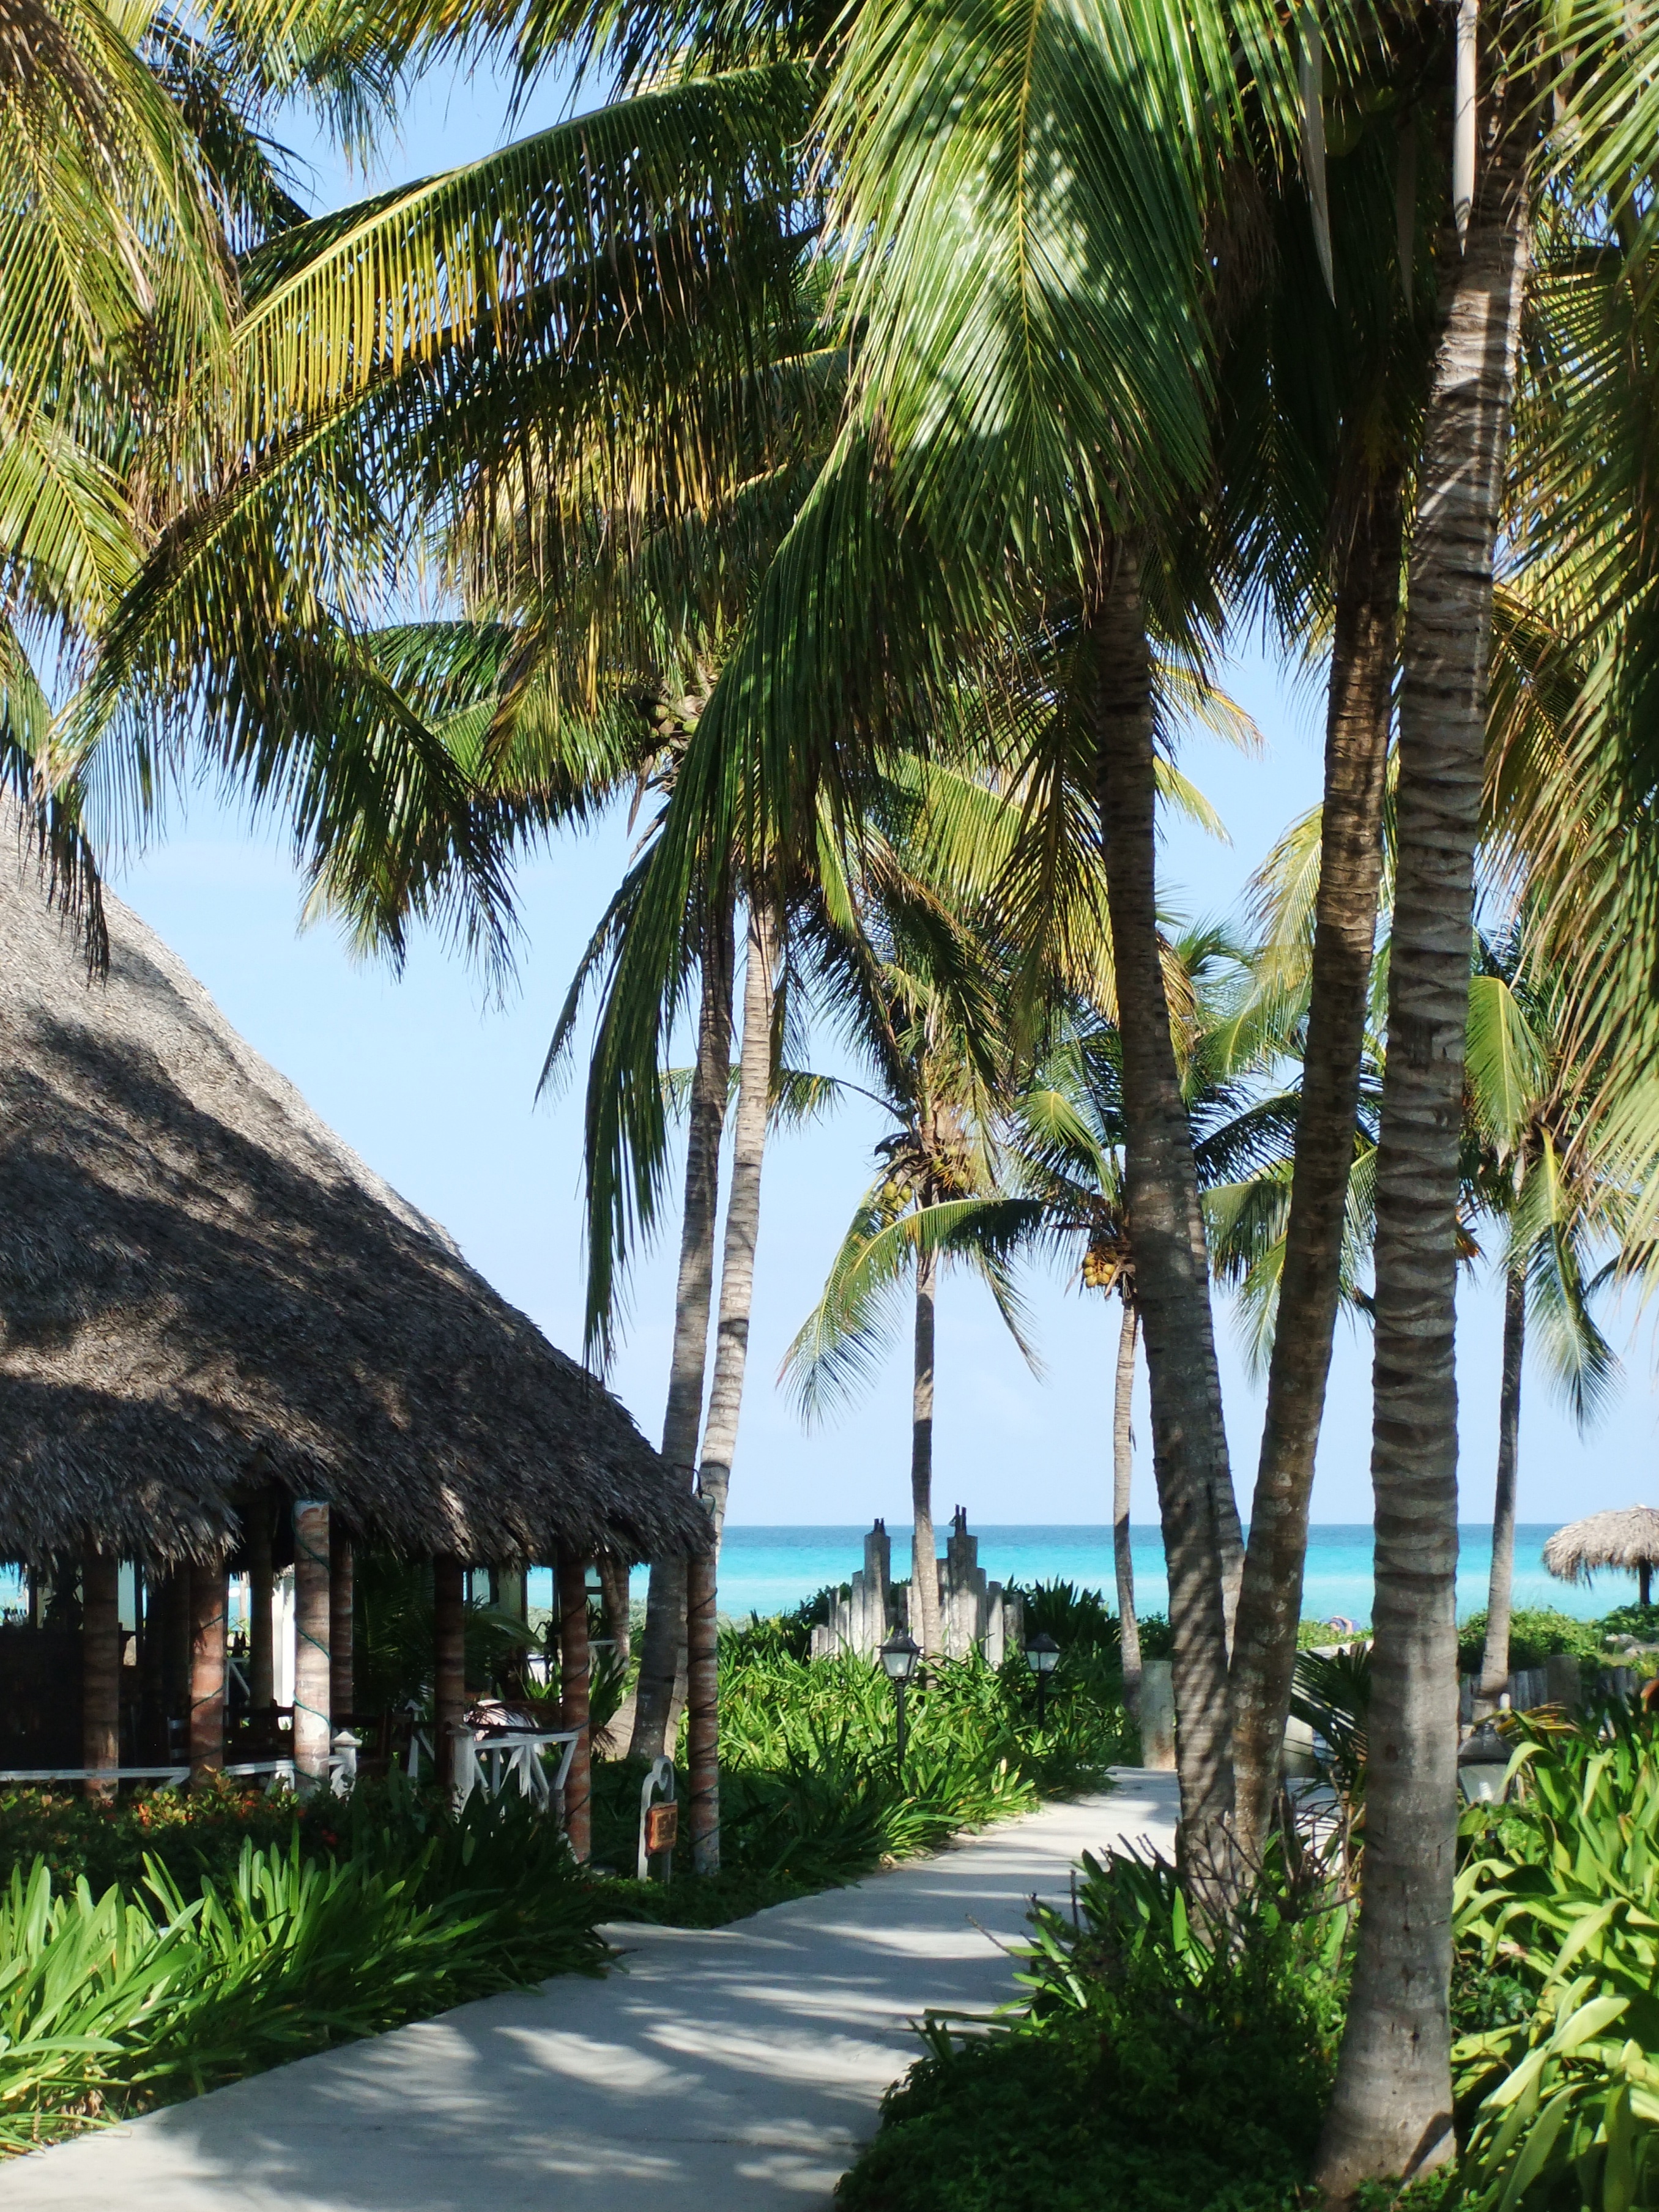
beach, tree, water, ocean, walkway, summer, vacation, seaside, green, jungle, palm, holiday, property, botany, blue, cuba, resort, estate, caribbean, palm trees, tropics, session, arecales, palm family